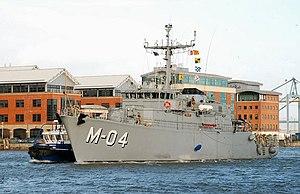
Les forces navales lettones est la marine de guerre des forces armées lettones. Elle est chargée de mener des opérations militaires, de recherche et sauvetage, de dragage de mines et d'explosifs en mer Baltique, ainsi que des activités de surveillance écologique. Les forces navales ont participé avec succès à des opérations internationales OTAN/Partenariat pour la paix et à divers exercices. Les principales priorités de développement des forces navales sont d'étendre leurs activités au sein du Baltic Naval Squadron et développer un système de surveillance maritime. Elles accordent une grande attention à la formation professionnelle spécialisée et à l'enseignement de l'anglais.